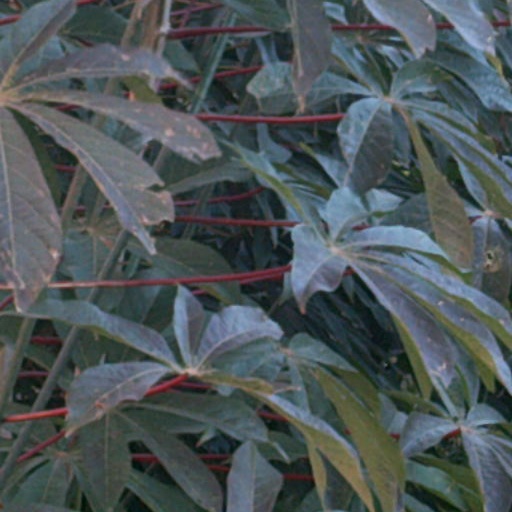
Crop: cassava